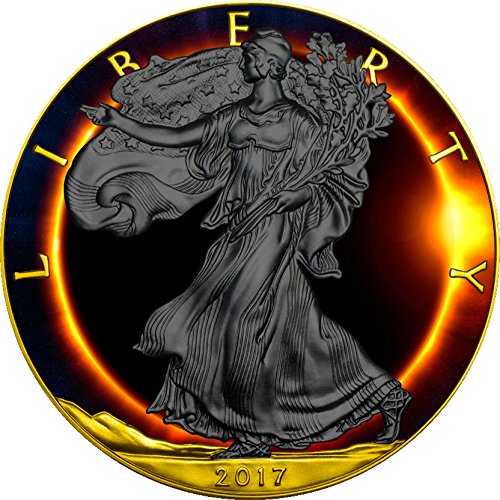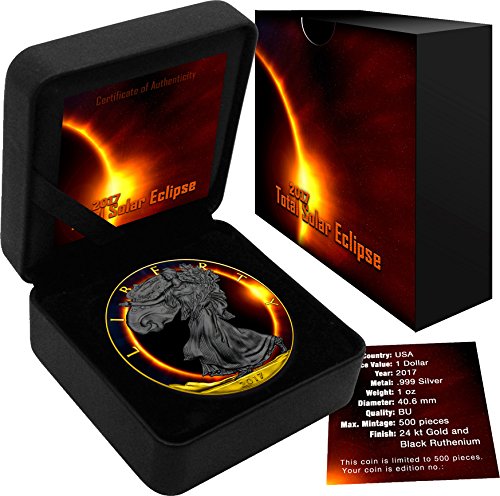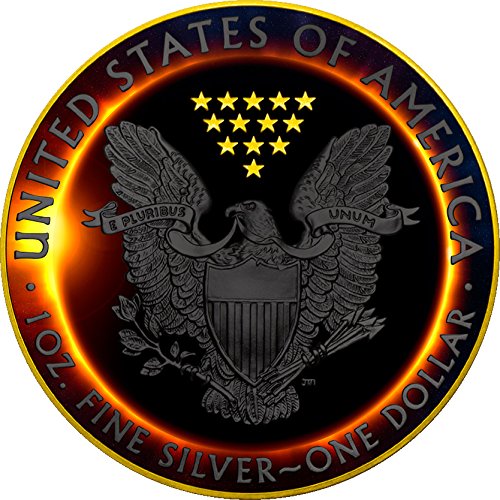
2017 DE Modern Commemorative PowerCoin Total Solar Eclipse Eagle Walking Liberty 1 Oz Silver Coin 1$ Usa 2017 BU Brilliant Uncirculated
Category: Collectible Coins
TOTAL SOLAR ECLIPSE Eagle Walking Liberty 1 Oz Silver Coin 1$ USA 2017 - This beautiful 1 Oz Silver coin features the Walking Liberty, one of the most famous investment motives and is dedicated to one of nature's most spectacular event – the Eclipse. The coin is completely plated in Black Ruthenium and partly Gold plated. The coin comes in an themed case, along with the Certificate of Authenticity. Limited mintage to only 500 pieces worldwide! The reverse of the coin features the Lady Liberty over an incredible background of a solar eclipse, revealing the magnificent hidden colors of the sun. On top of the reverse, the inscription: "LIBERTY". On the bottom, the inscription: "2017" – the year of issue. The obverse of the coin features the USA Coat of Arms, and the inscriptions: "UNITED STATES OF AMERICA" – the issue country, "ONE DOLLAR" – the face value and "1 OZ FINE SILVER" – the weight of the coin.
Features: Country: United States - Year: 2017 | Face Value: 1 Dollar - Metal: Silver .999 | Diameter: 40.6 mm - Weight (g): 31.1 (1 oz) | Quality: BU - Brilliant Uncirculated - Mintage (pcs): 500 - Certificate COA: Yes - Presentation case (box): Yes | Power Coin - powercoin.it - Top Rated Seller